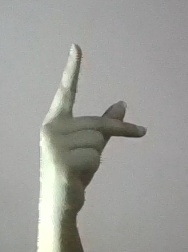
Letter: dha